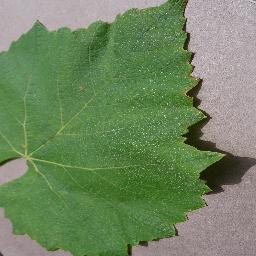
Label: Grape___healthy